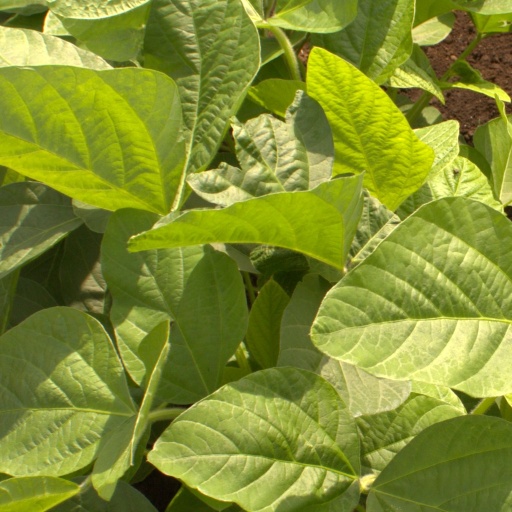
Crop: soybean